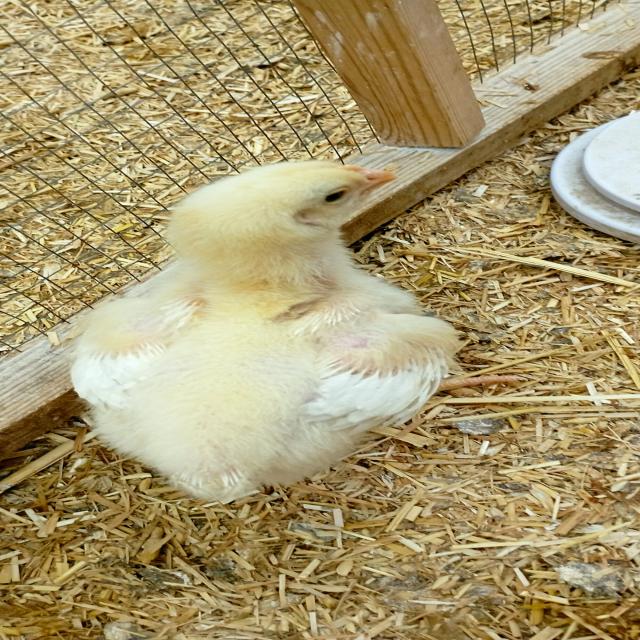
Weight: 398 g